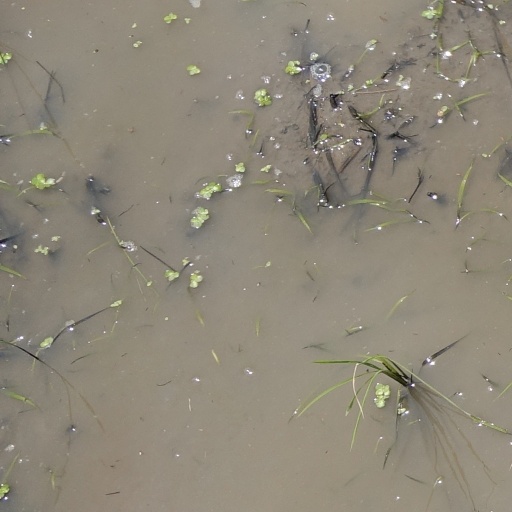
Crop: rice